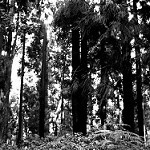
Label: B & W